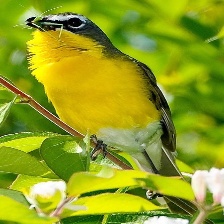
Species: YELLOW BREASTED CHAT
Scientific name: ICTERIA VIRENS